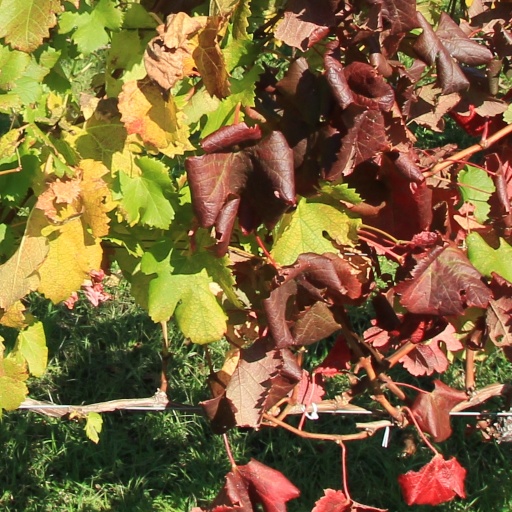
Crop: grape